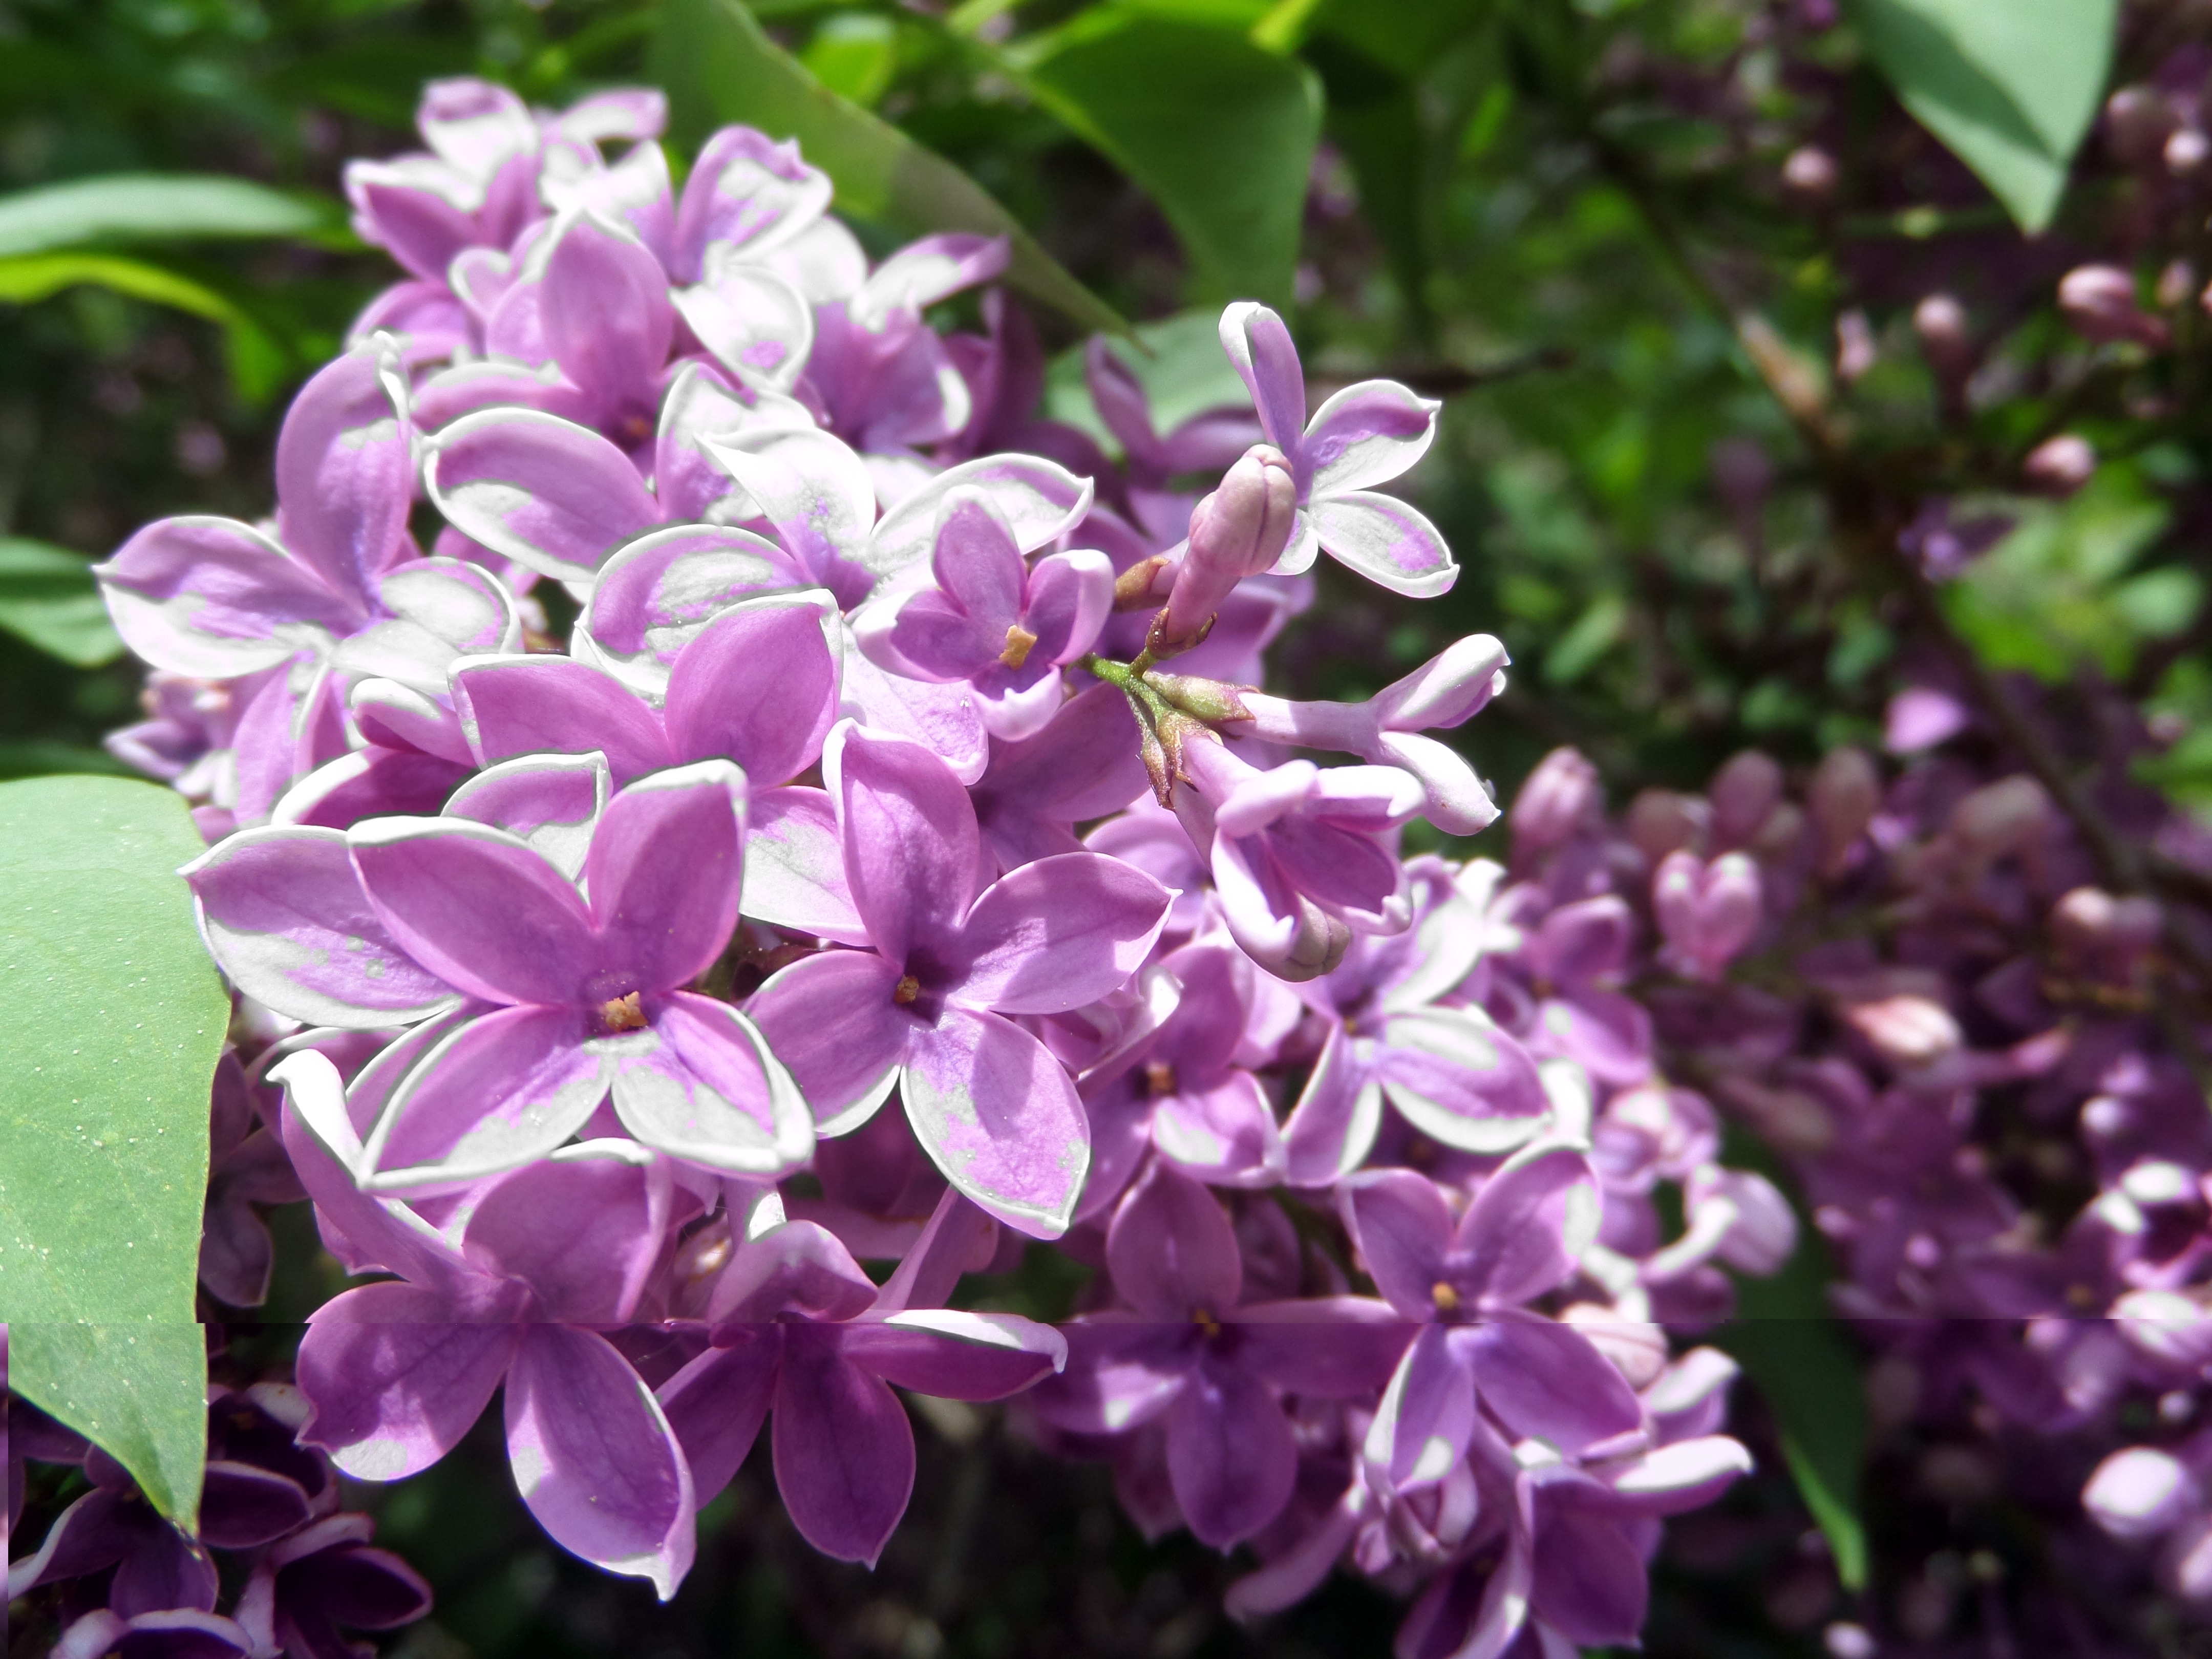
nature, branch, plant, flower, purple, petal, bloom, spring, botany, garden, close, flora, flowers, violet, lilac, flowering plant, land plant